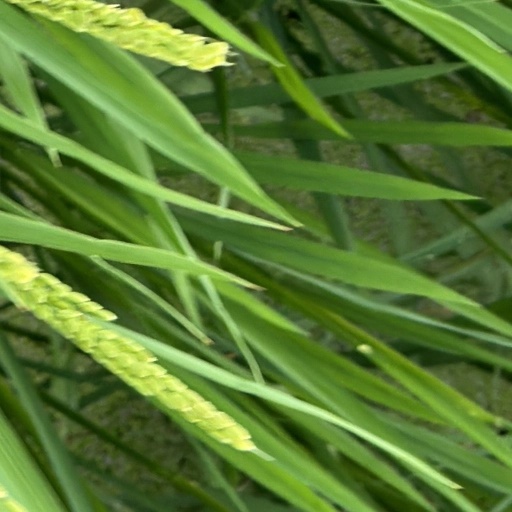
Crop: rice